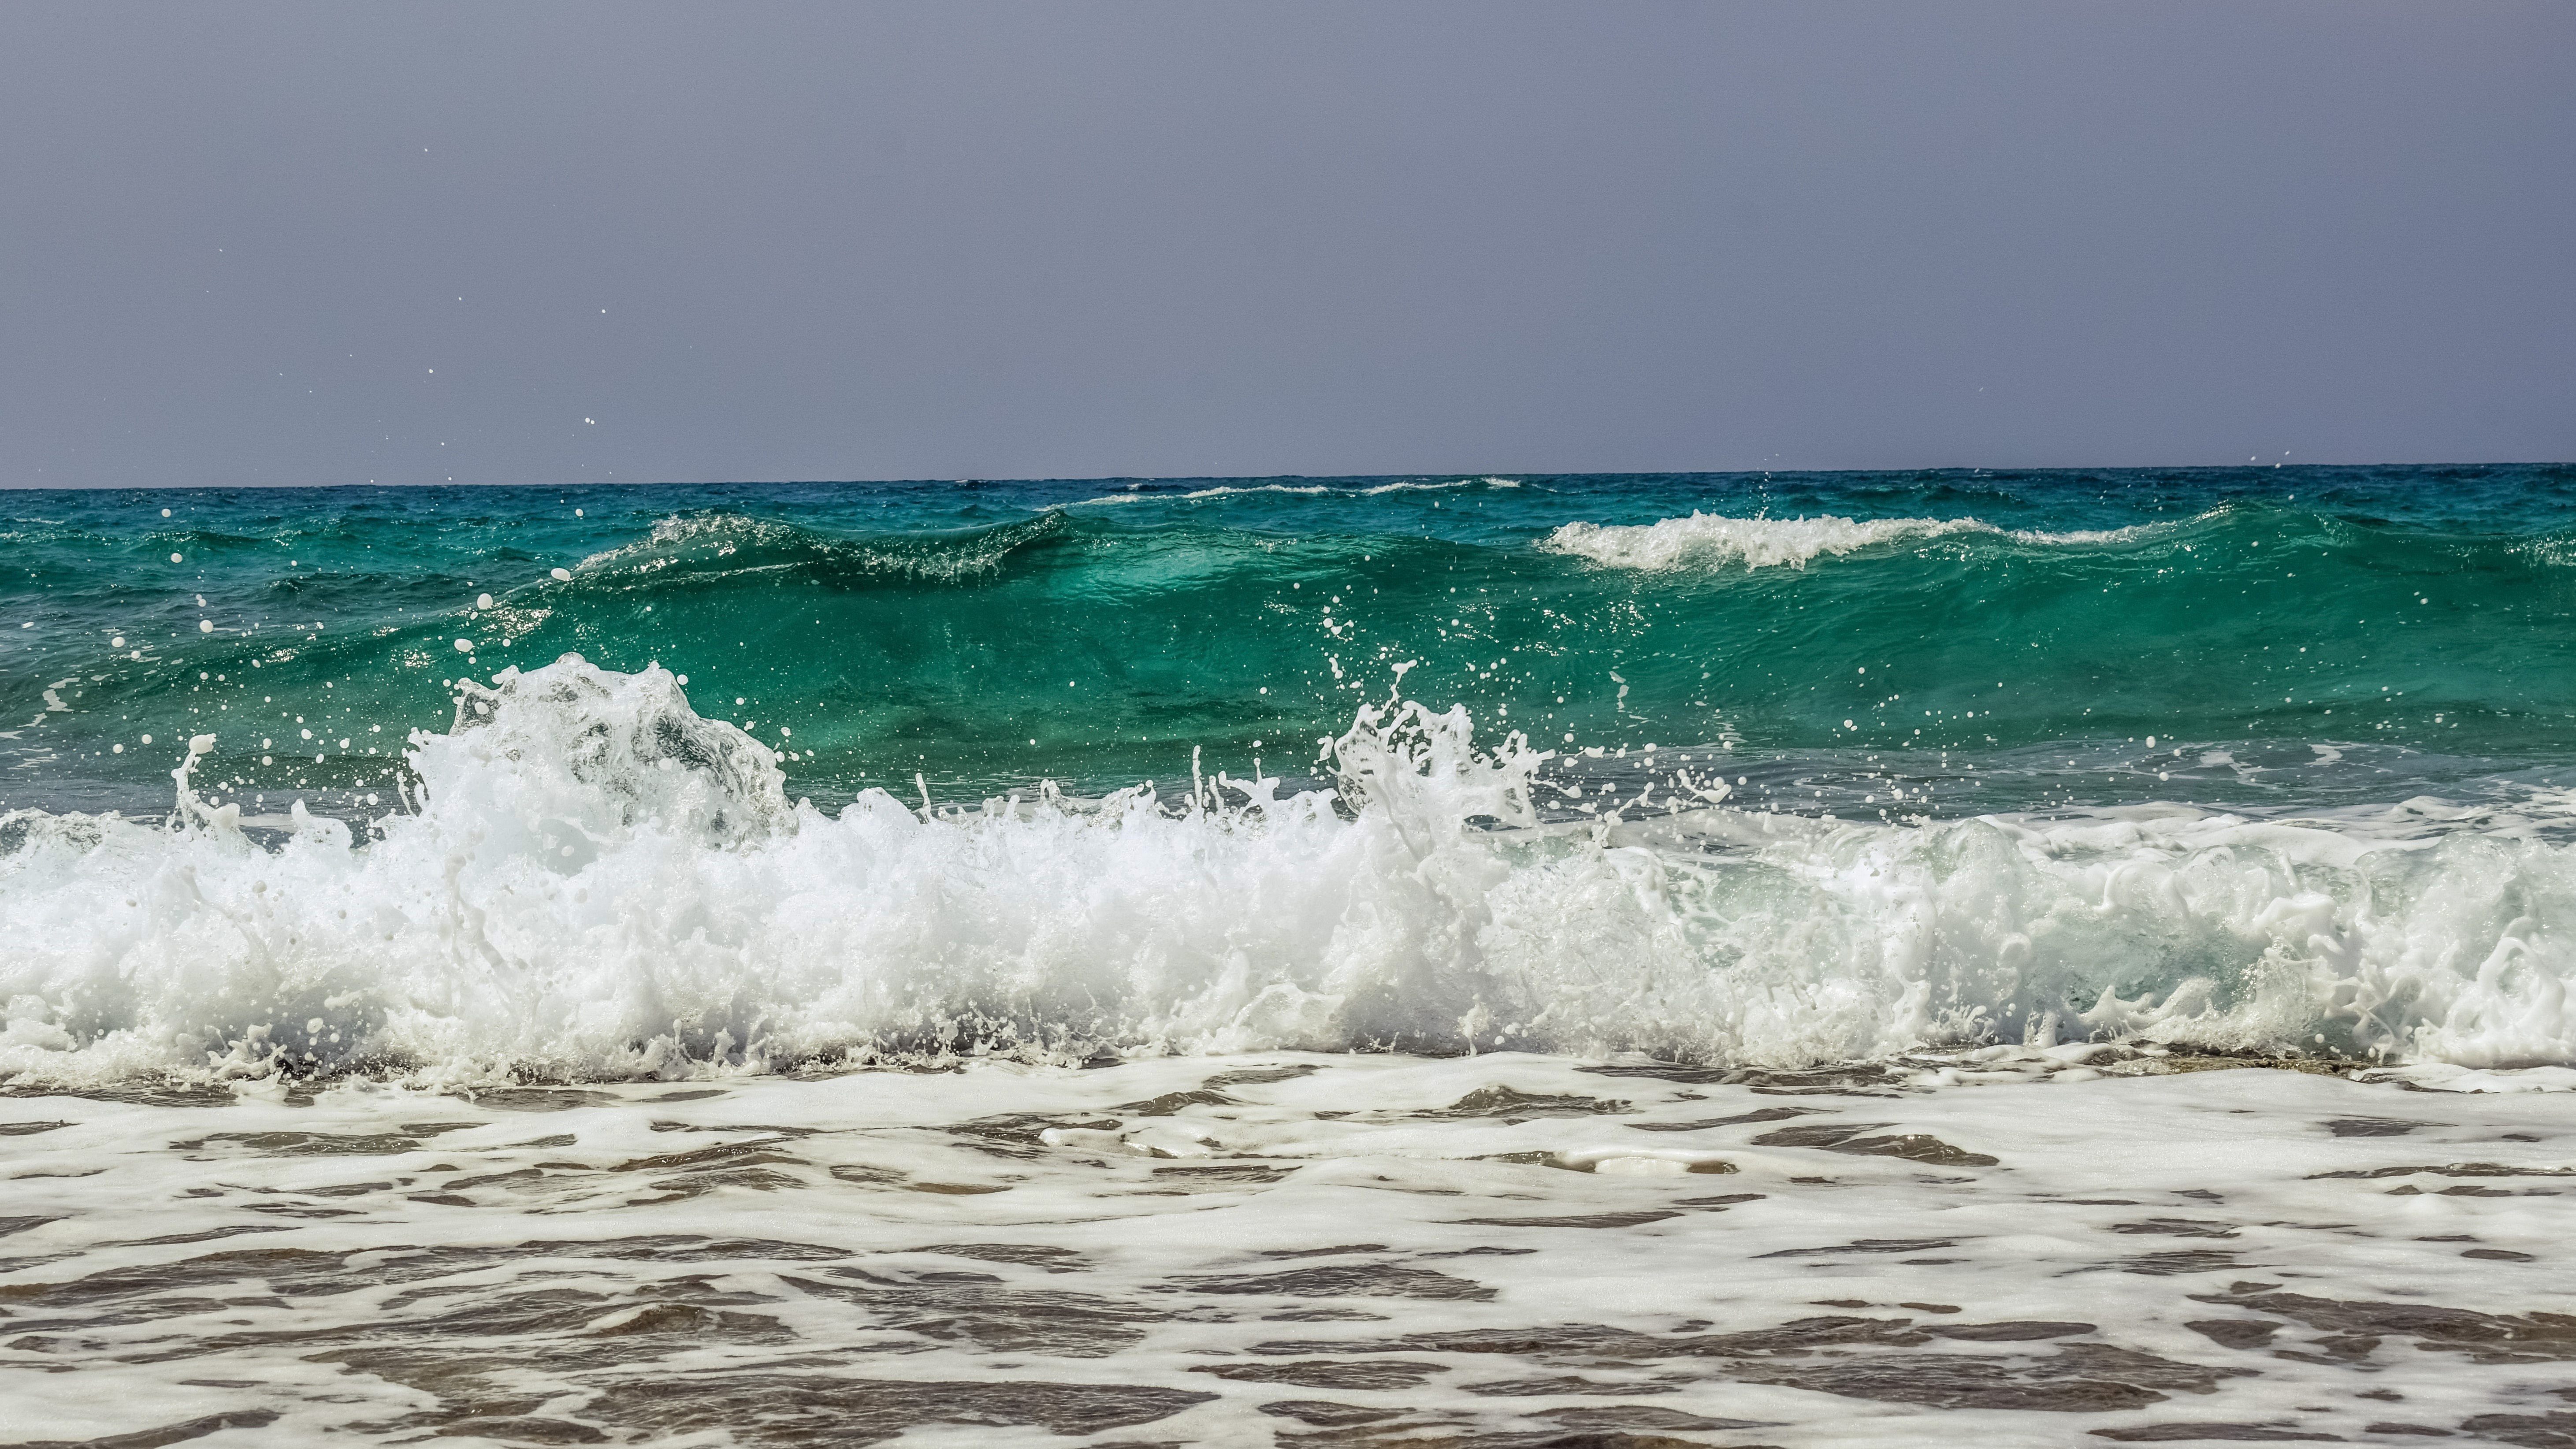
beach, sea, coast, water, nature, sand, ocean, horizon, shore, wave, wind, motion, foam, splash, spray, body of water, energy, power, turquoise, crush, smashing, wind wave